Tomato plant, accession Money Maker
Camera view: bottom (45 deg); turntable rotation: 150 degrees
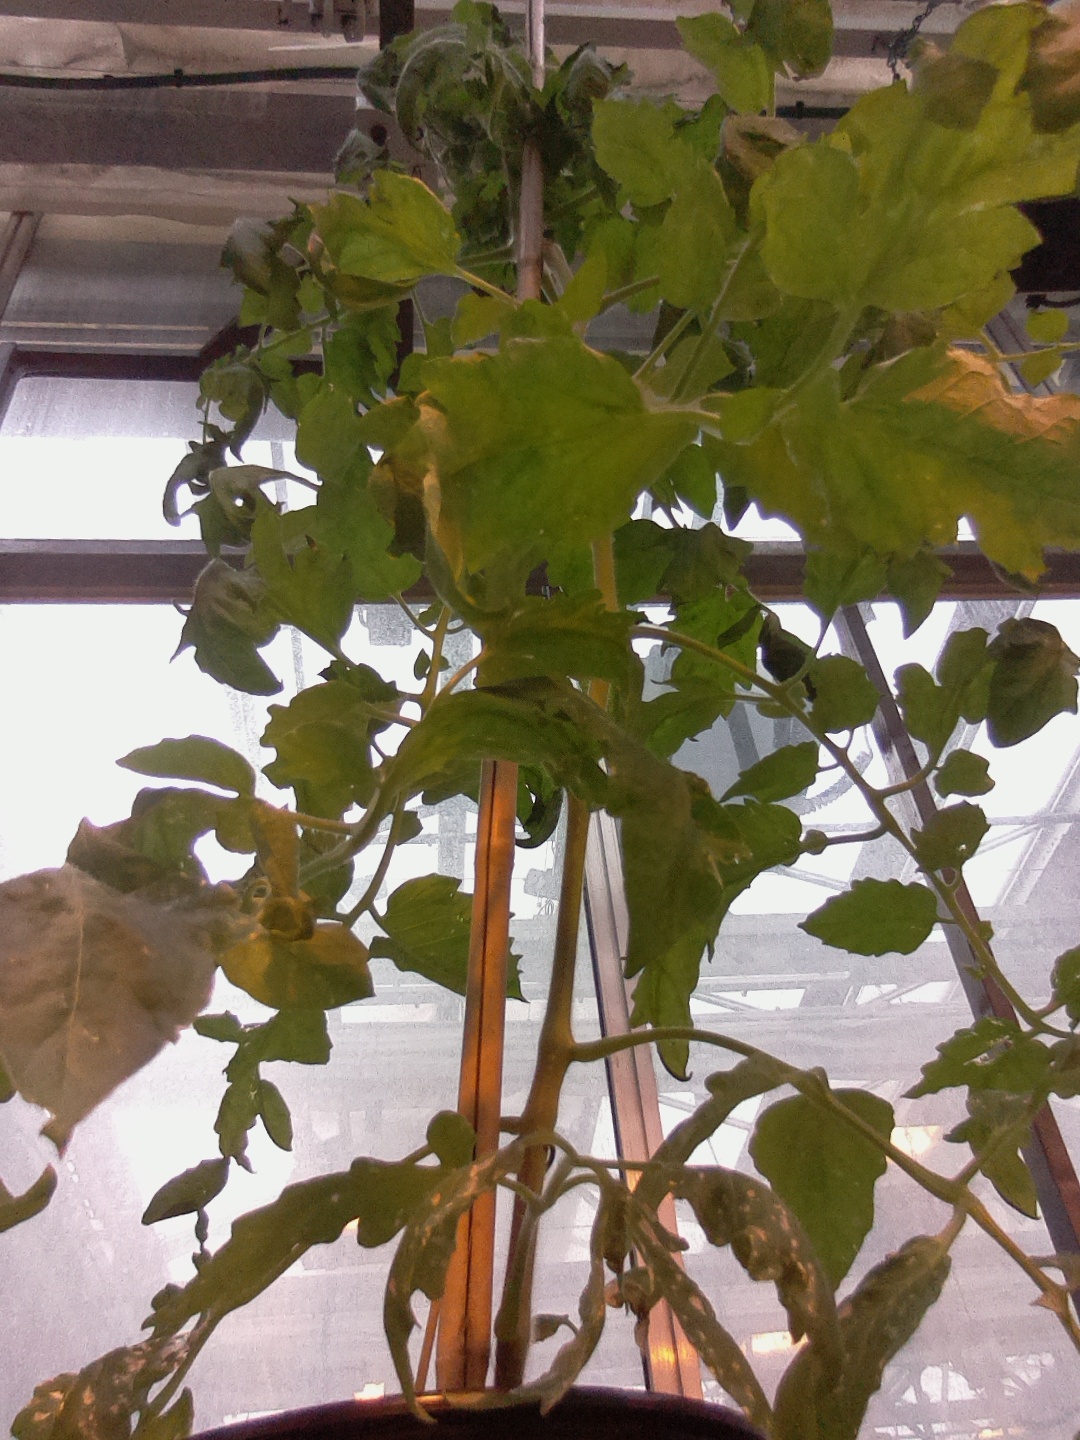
BBCH growth stage 56: 6 inflorescences visible